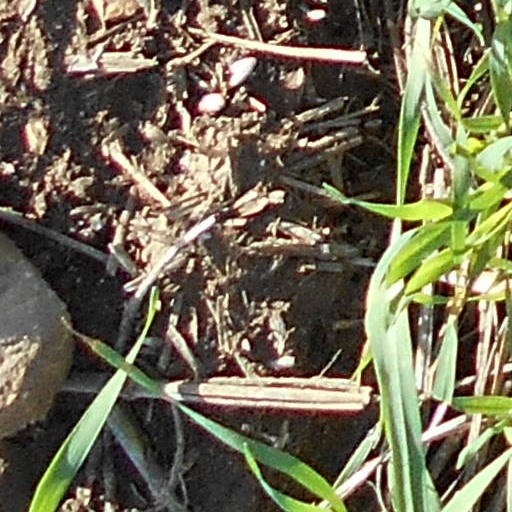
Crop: wheat